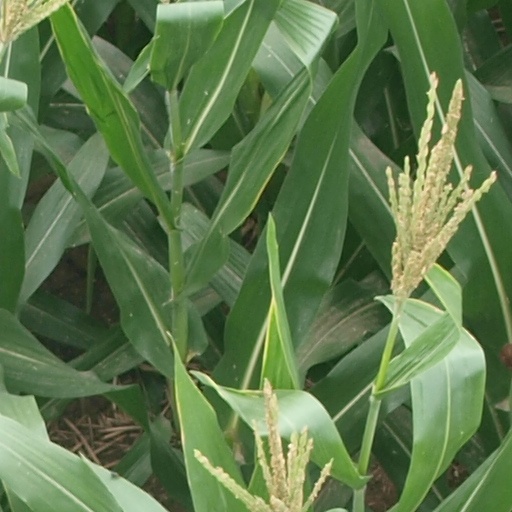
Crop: maize; corn